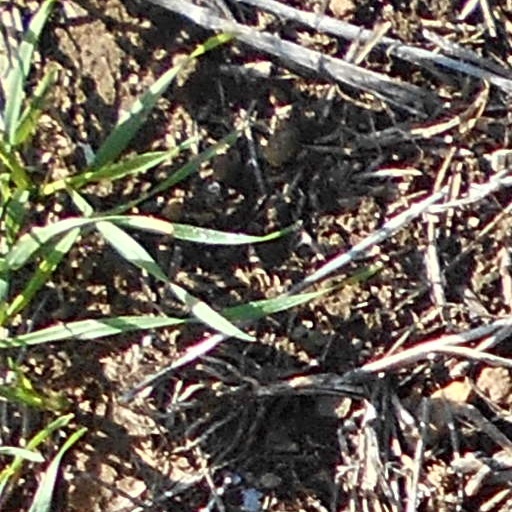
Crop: wheat